Ron Gilbert

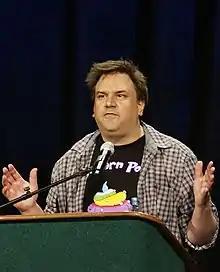
Ron Gilbert at PAX 2009

Ronald David Gilbert is an American video game designer, programmer, and producer. His games are generally focused on interactive story-telling, and he is arguably best known for his work on several LucasArts adventure games, including "Maniac Mansion" and the first two "Monkey Island" games. In 2009, he was chosen by IGN as one of the top 100 game creators of all time.